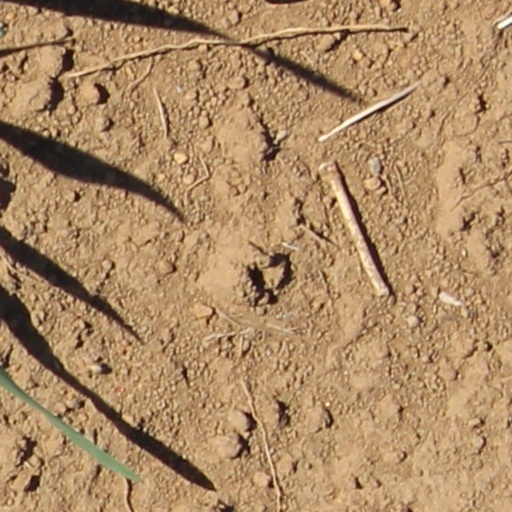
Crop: wheat